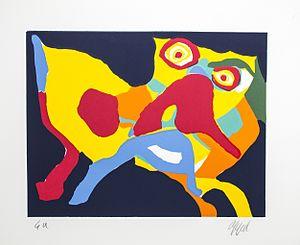
Karel Appel né le 25 avril 1921 à Amsterdam, mort le 3 mai 2006 à Zurich, est un peintre et sculpteur néerlandais, cofondateur du groupe CoBrA.